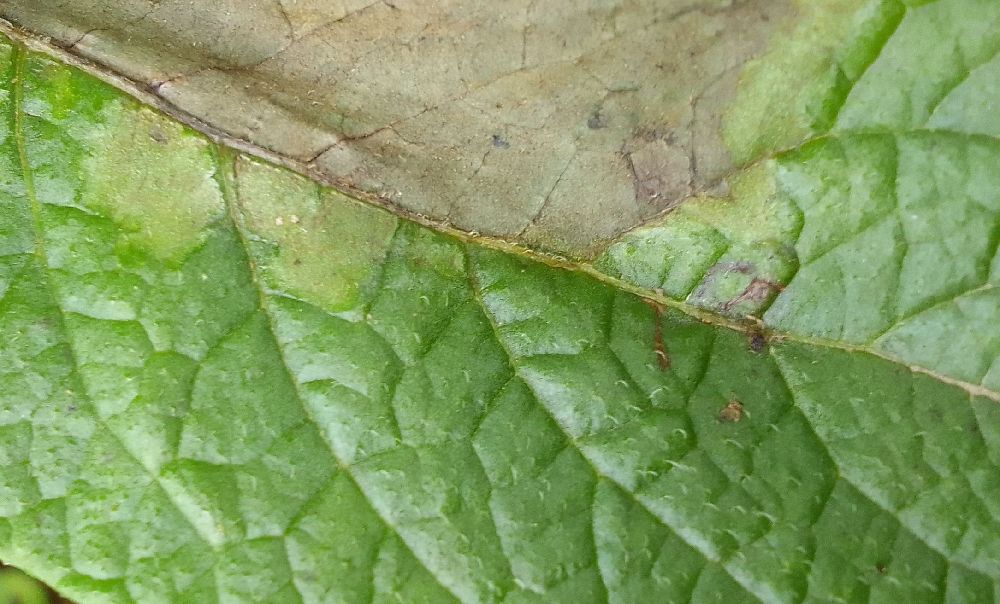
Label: Late blight